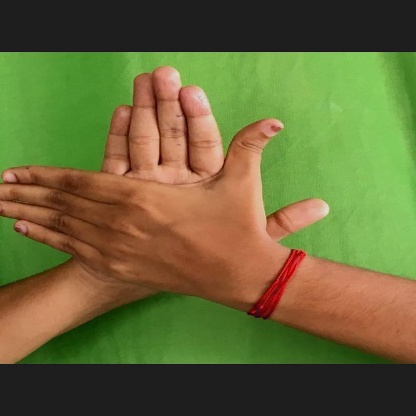
Mudra: Chakra